Question: Please indicate a possible affordance area of baseball bat that can be used for holding
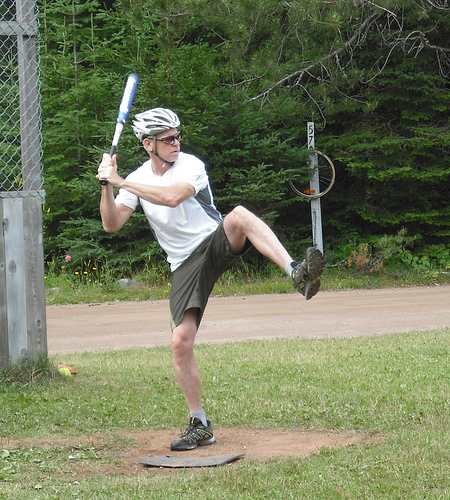
Answer: [90.68, 146.93, 122.478, 191.886]